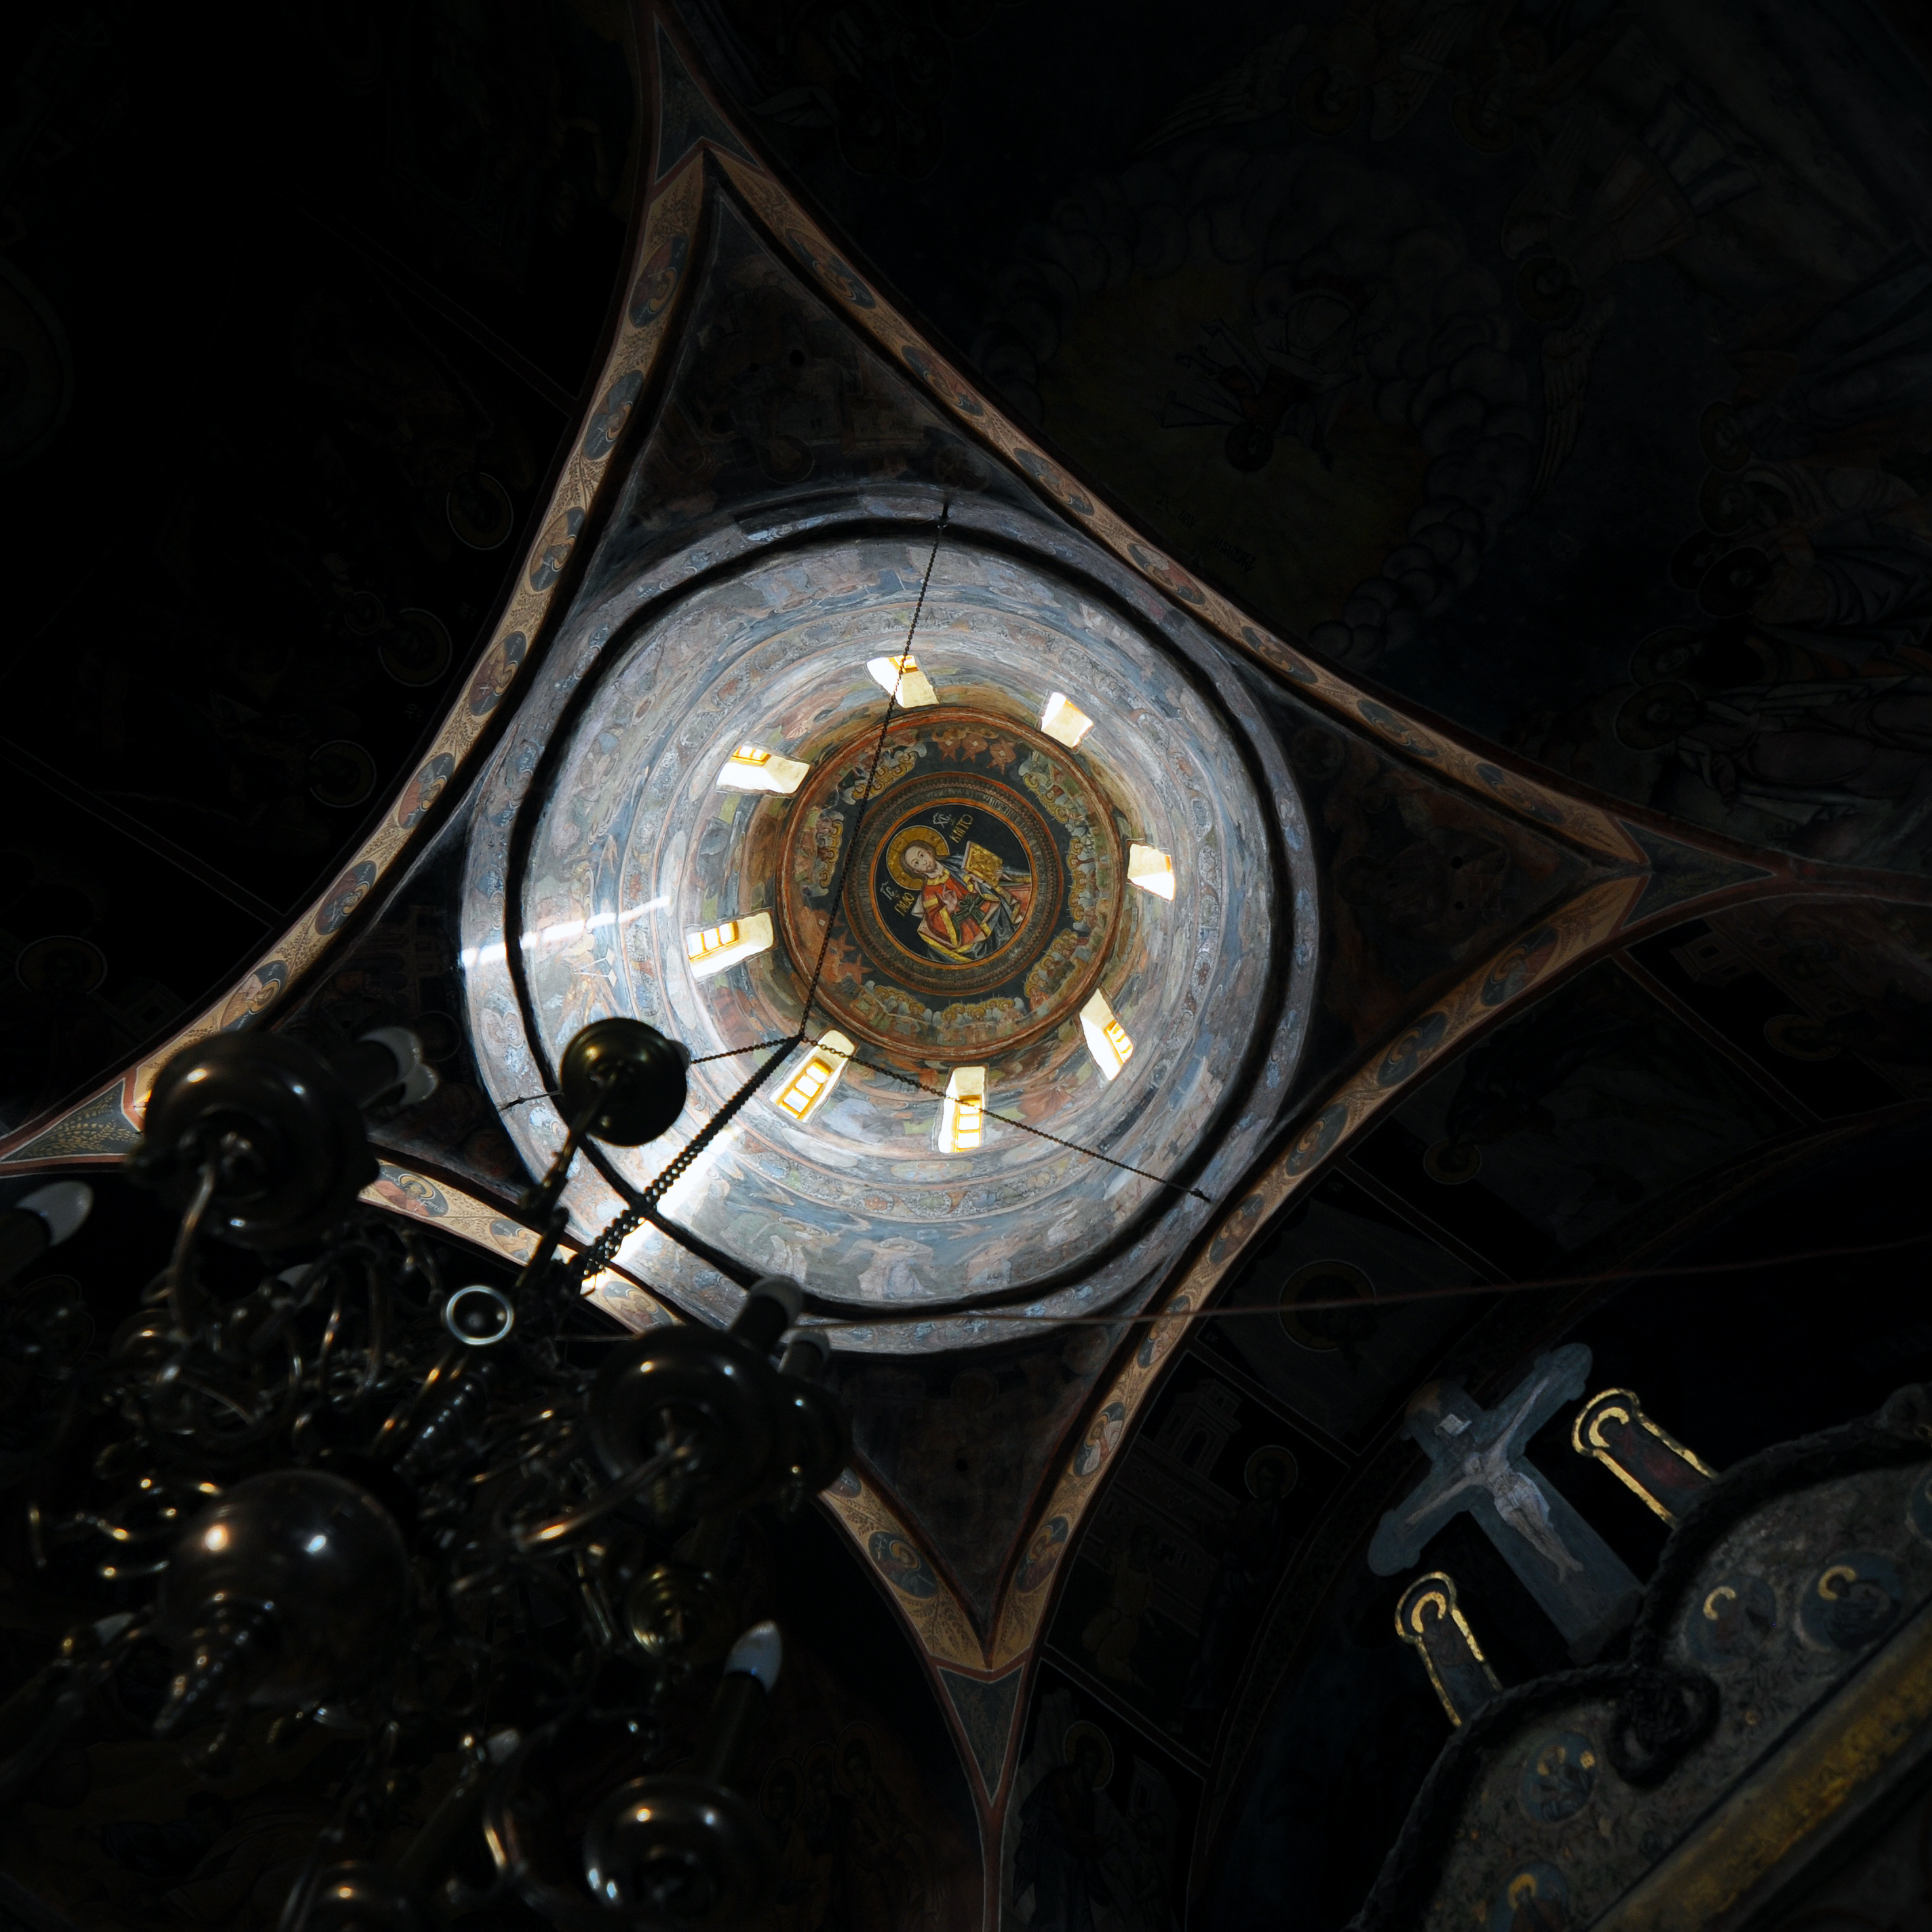
light, architecture, night, photography, interior, window, glass, monument, photo, explore, darkness, church, cross, lighting, photos, de, iconography, monastery, fotografie, romana, explored, orthodox, vaulting, eastern, fresco, dome, murals, icon, oldchurch, romania, icons, roumanie, bor, biserica, arhitectura, wallachia, orthodoxy, lumina, cruce, cupola, pendentives, pendentive, pandantiv, pandantivi, romanian, icoana, icoane, iconostas, iconostasis, ortodoxa, patrimoniu, ortodox, fresca, frescoes, noncoloursincolour, manastirea, manastire, cladire, valahia, tararomaneasca, christpantocrator, pantokrator, sinaia, turla, godslight, boltire, 1695, mihaicantacuzino, parvumutu, lmiphiima1669101, eik n